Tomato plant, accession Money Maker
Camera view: tilt-top (135 deg); turntable rotation: 0 degrees
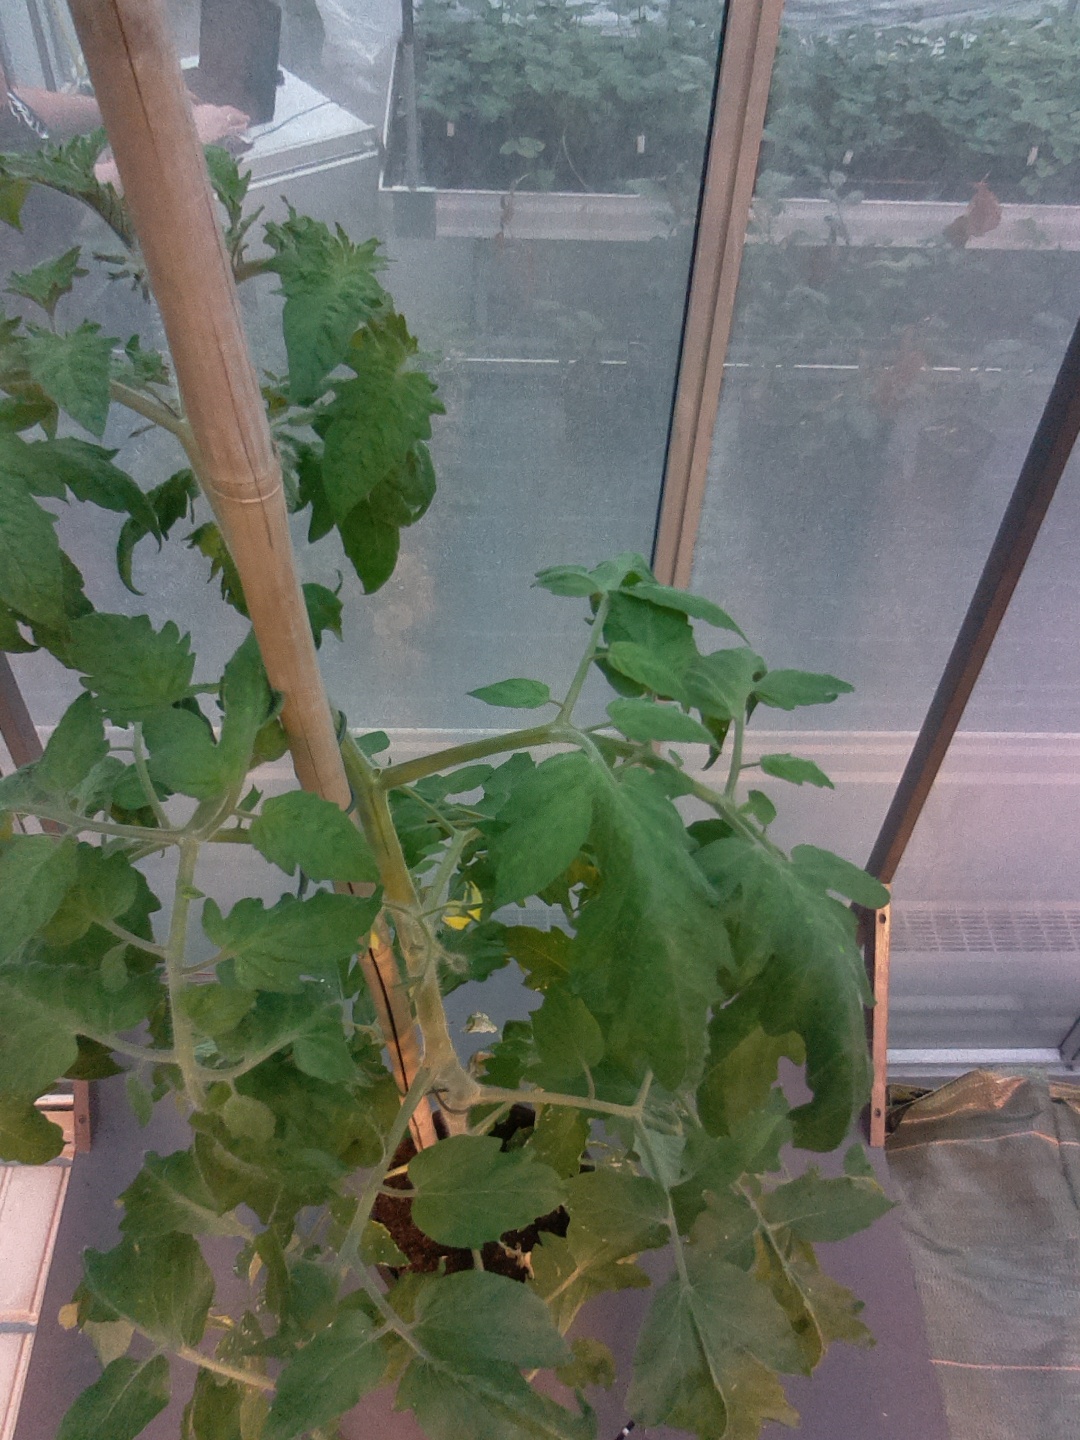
BBCH growth stage 65: Full flowering, 50%-60% of flowers open, first petals falling